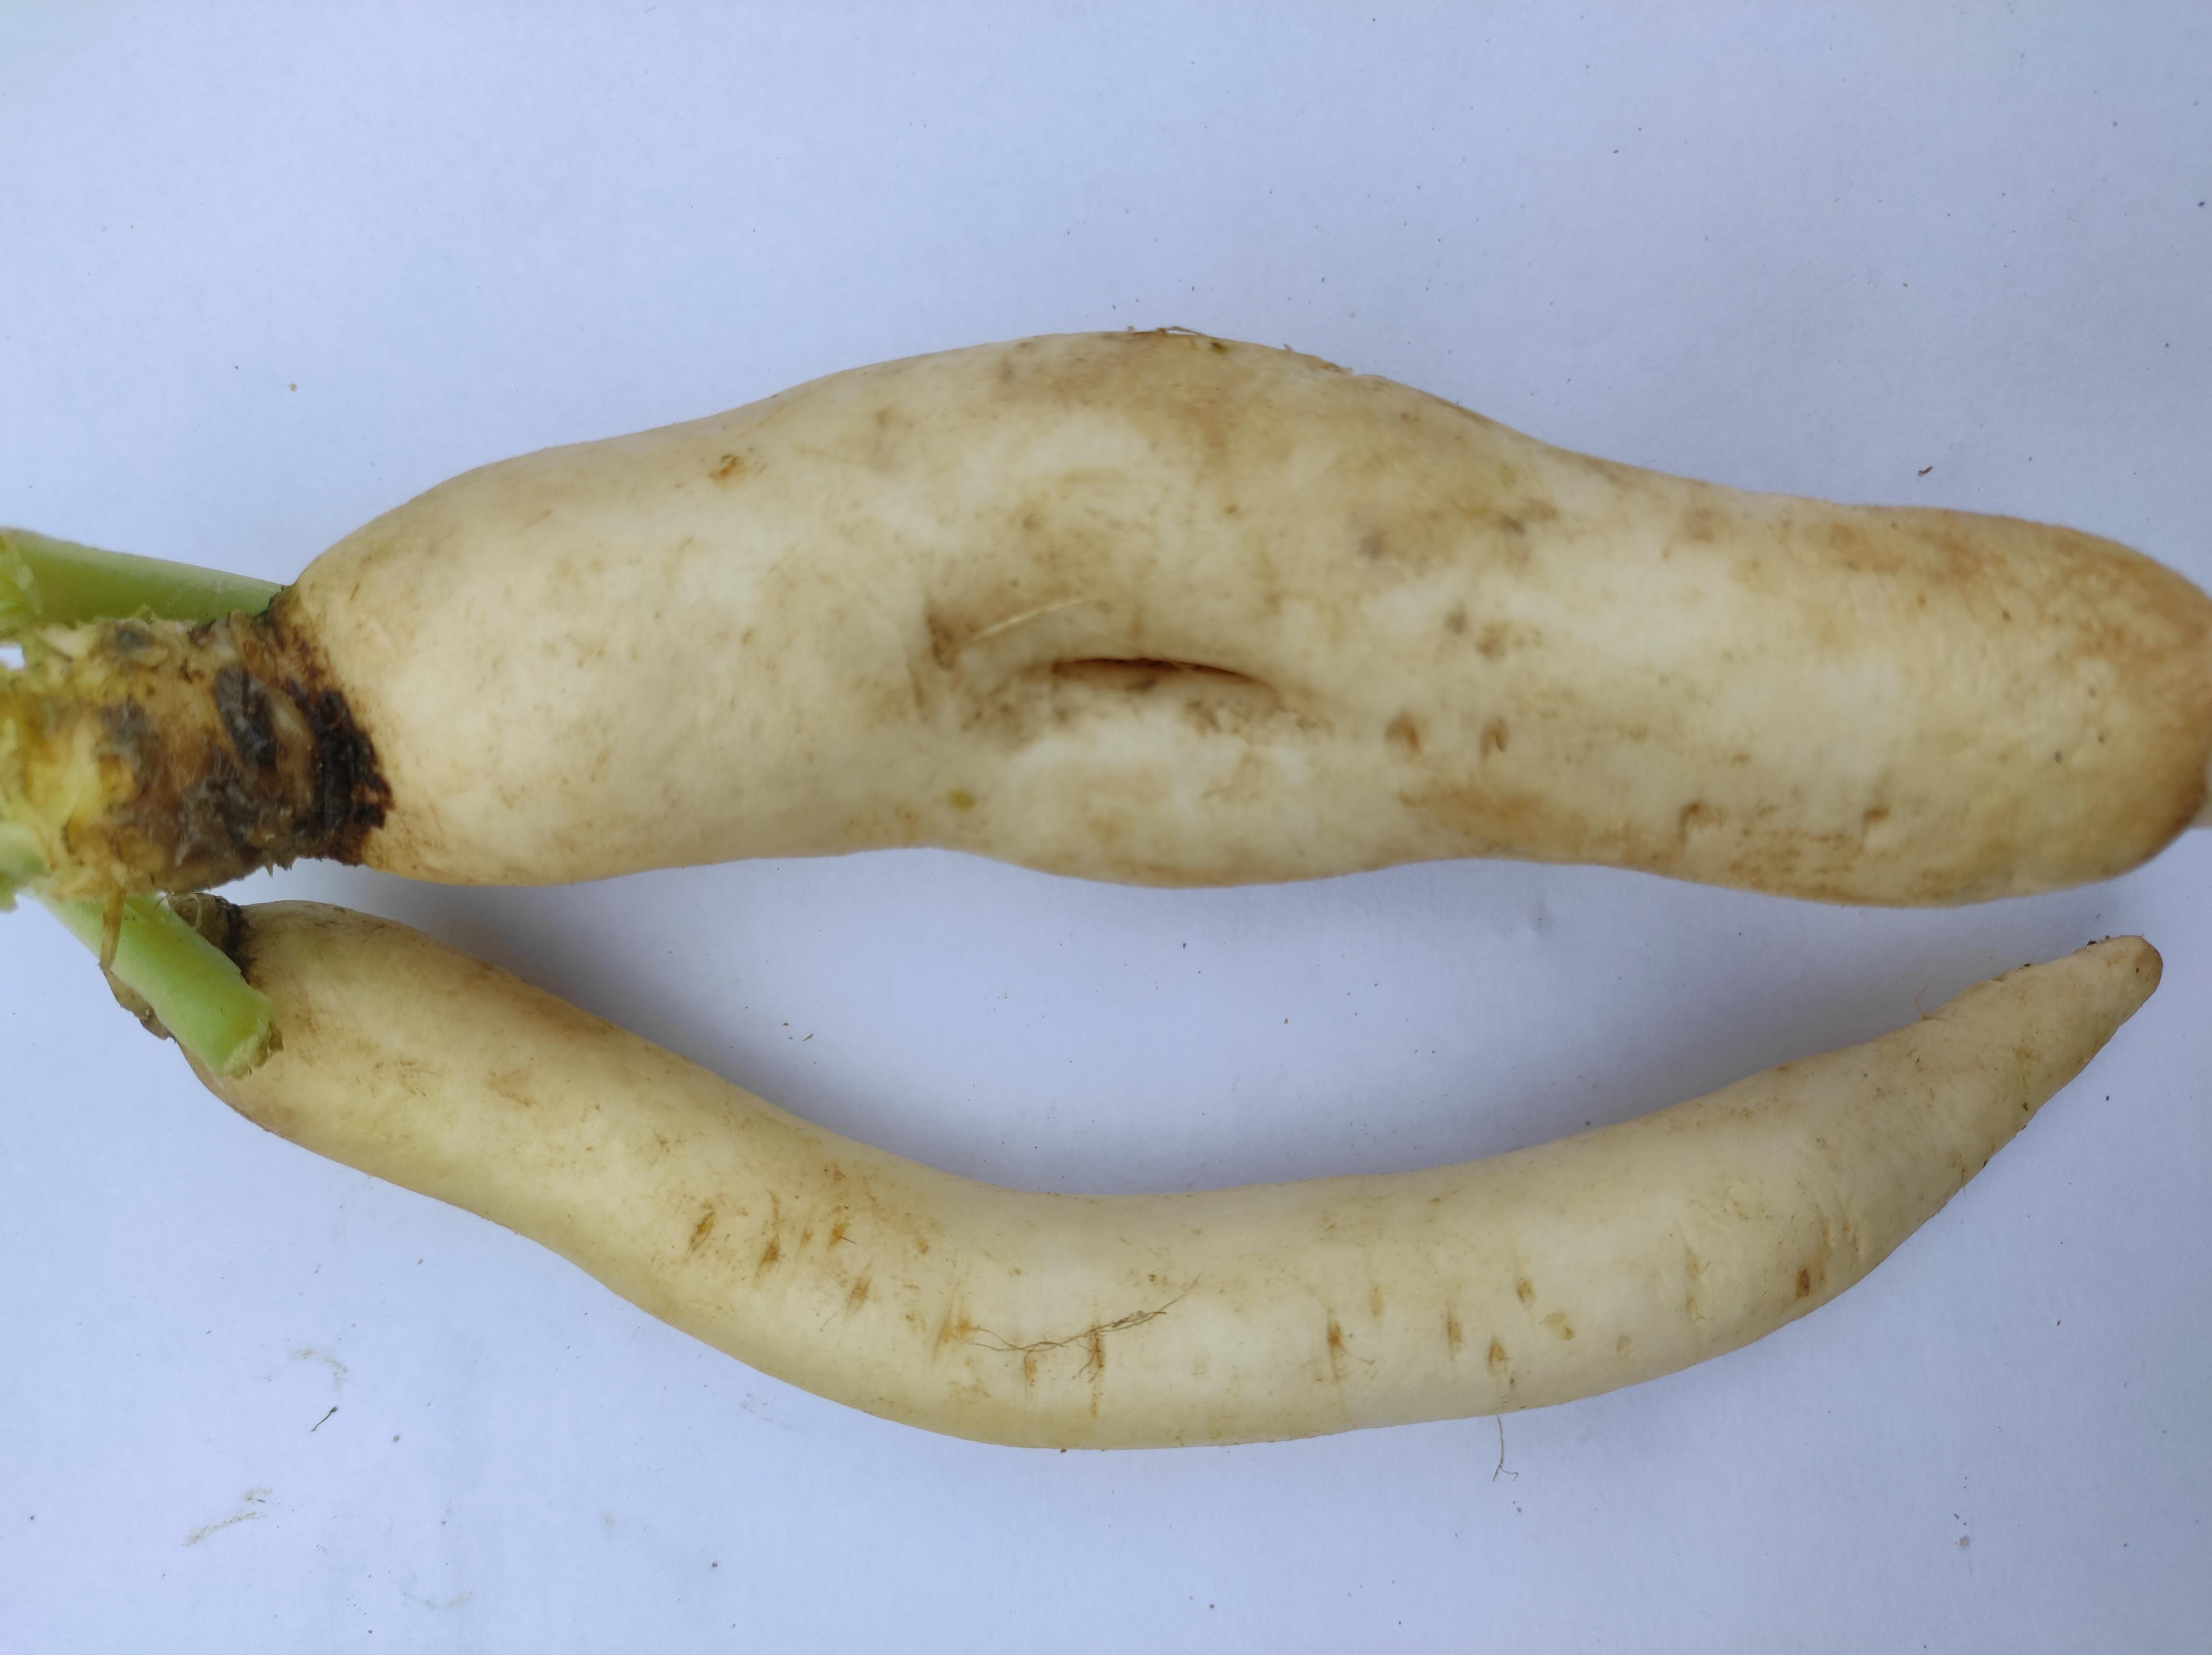
Label: Radish